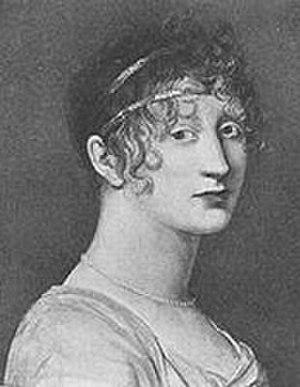
Karoline Jagemann Freifrau von Heygendorff est une importante tragédienne et chanteuse allemande. Elle a notamment joué Elizabeth dans Marie Stuart et Beatrice dans La Fiancée de Messine, deux tragédies de Schiller. Elle est aussi connue pour avoir été la maîtresse du duc Charles-Auguste de Saxe-Weimar-Eisenach, père de ses trois enfants. Son portrait et celui de Charles-Auguste ont été peints par Heinrich Christoph Kolbe.